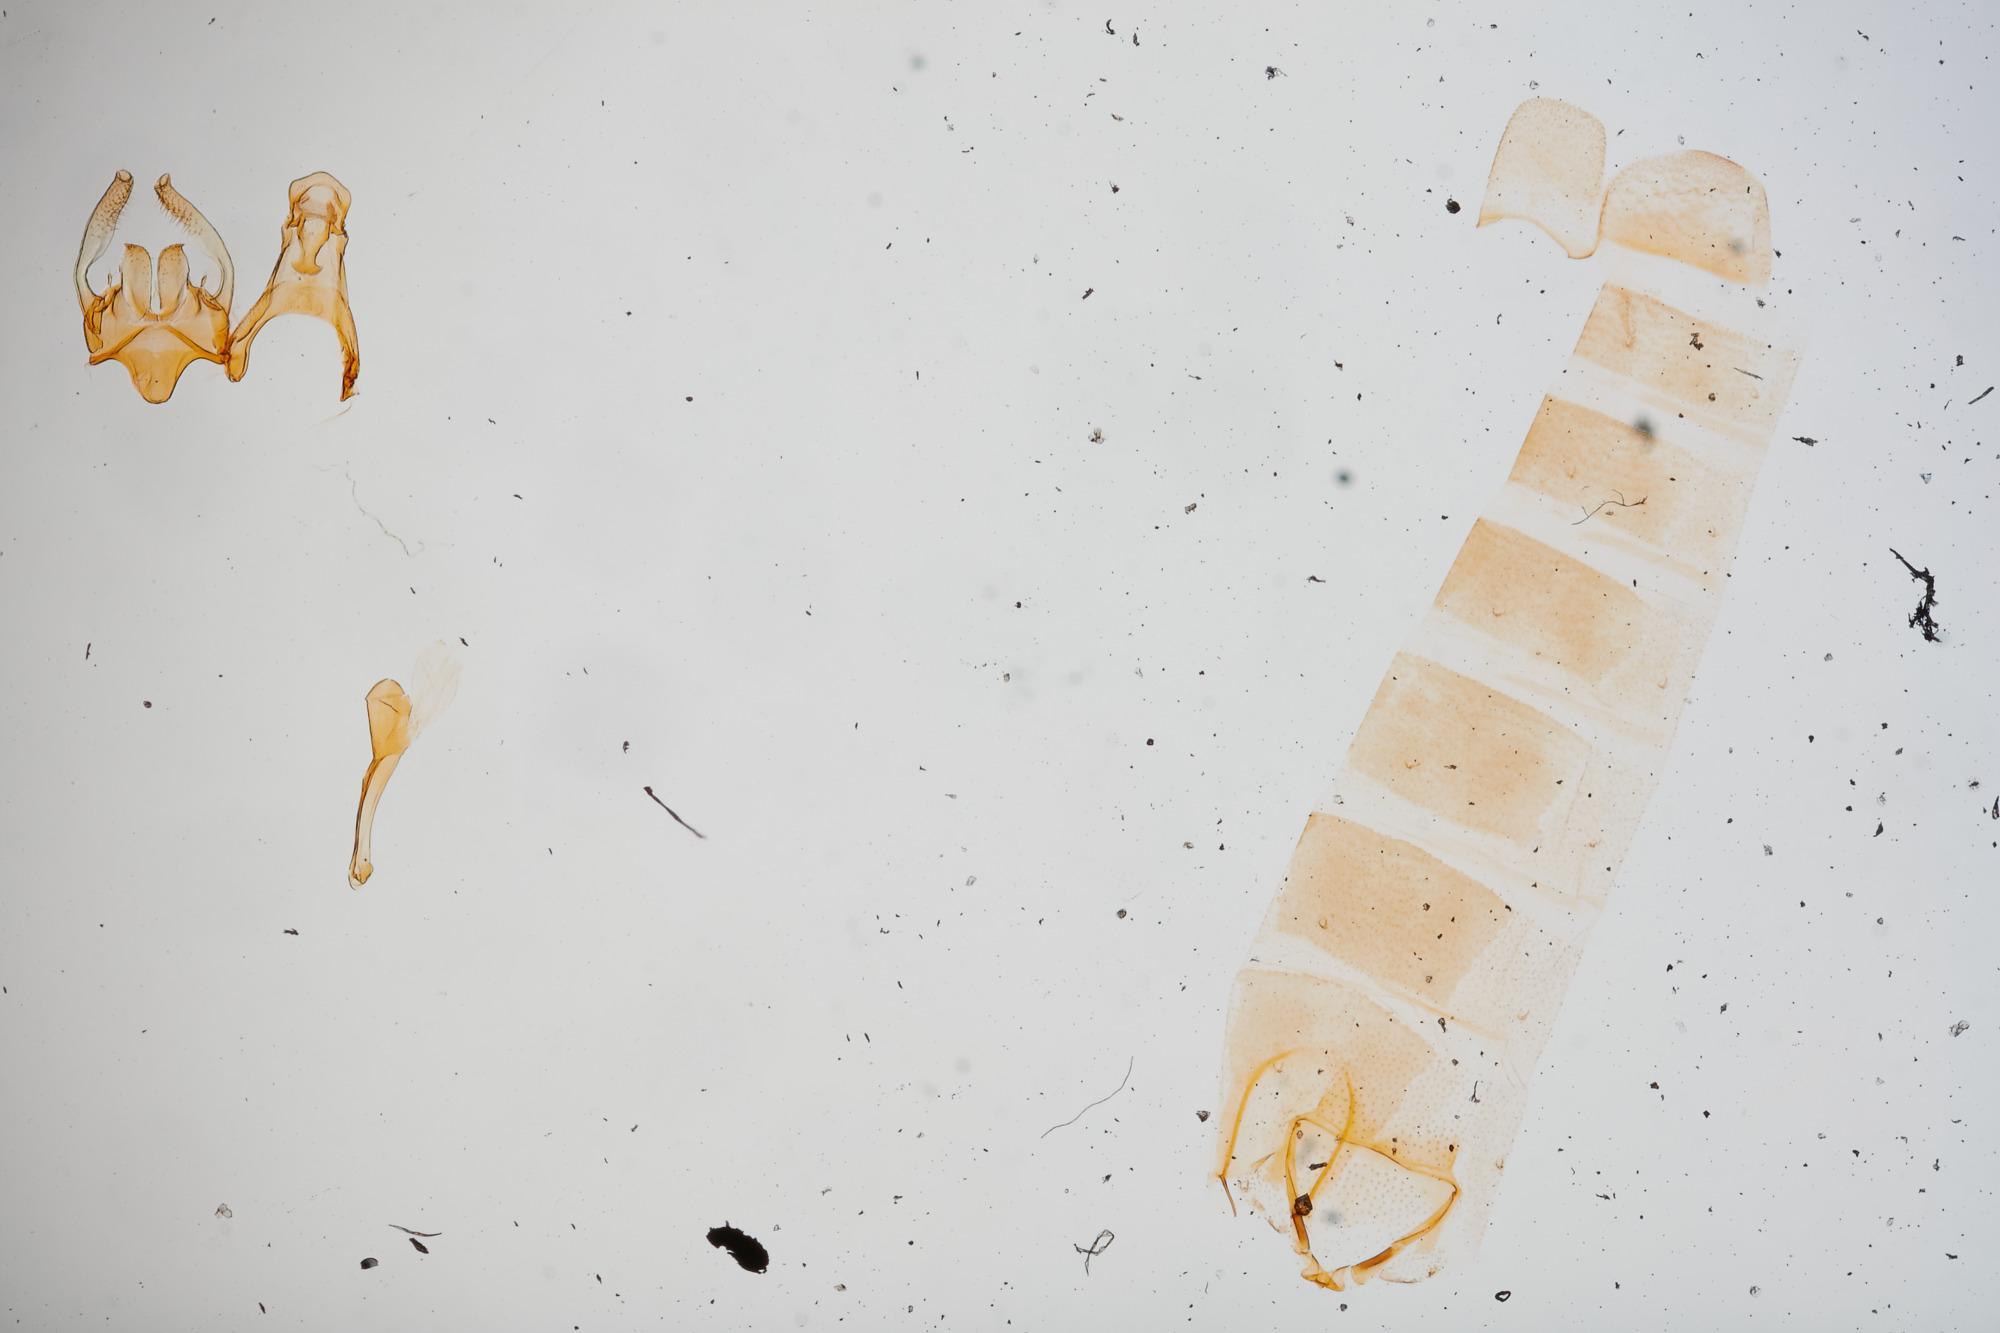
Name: Gnorimoschema radiatella
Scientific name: Gnorimoschema radiatella Busck, 1904
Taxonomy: Animalia, Arthropoda, Insecta, Lepidoptera, Glossata, Gelechiidae, Gelechiinae
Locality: Pullman, Whitman, Washington, United States